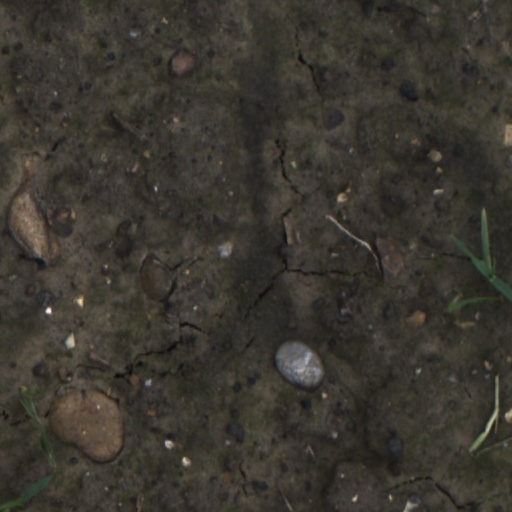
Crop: wheat